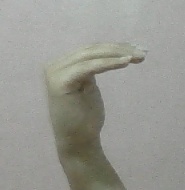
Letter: haa